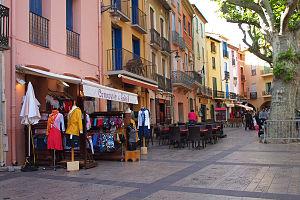
Collioure